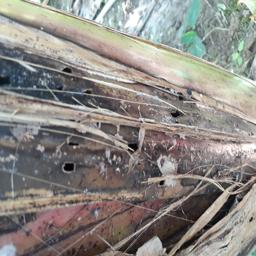
Label: BACTERIAL SOFT ROT